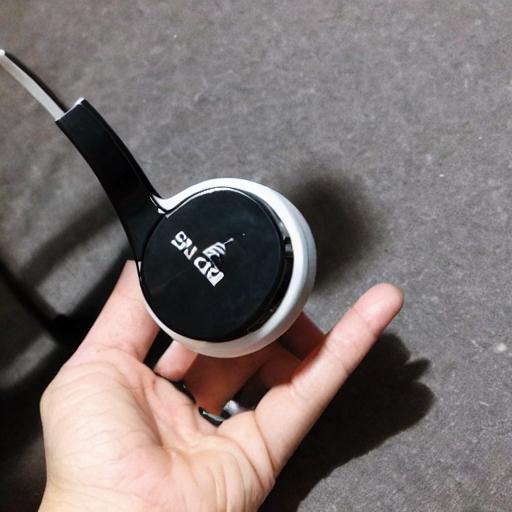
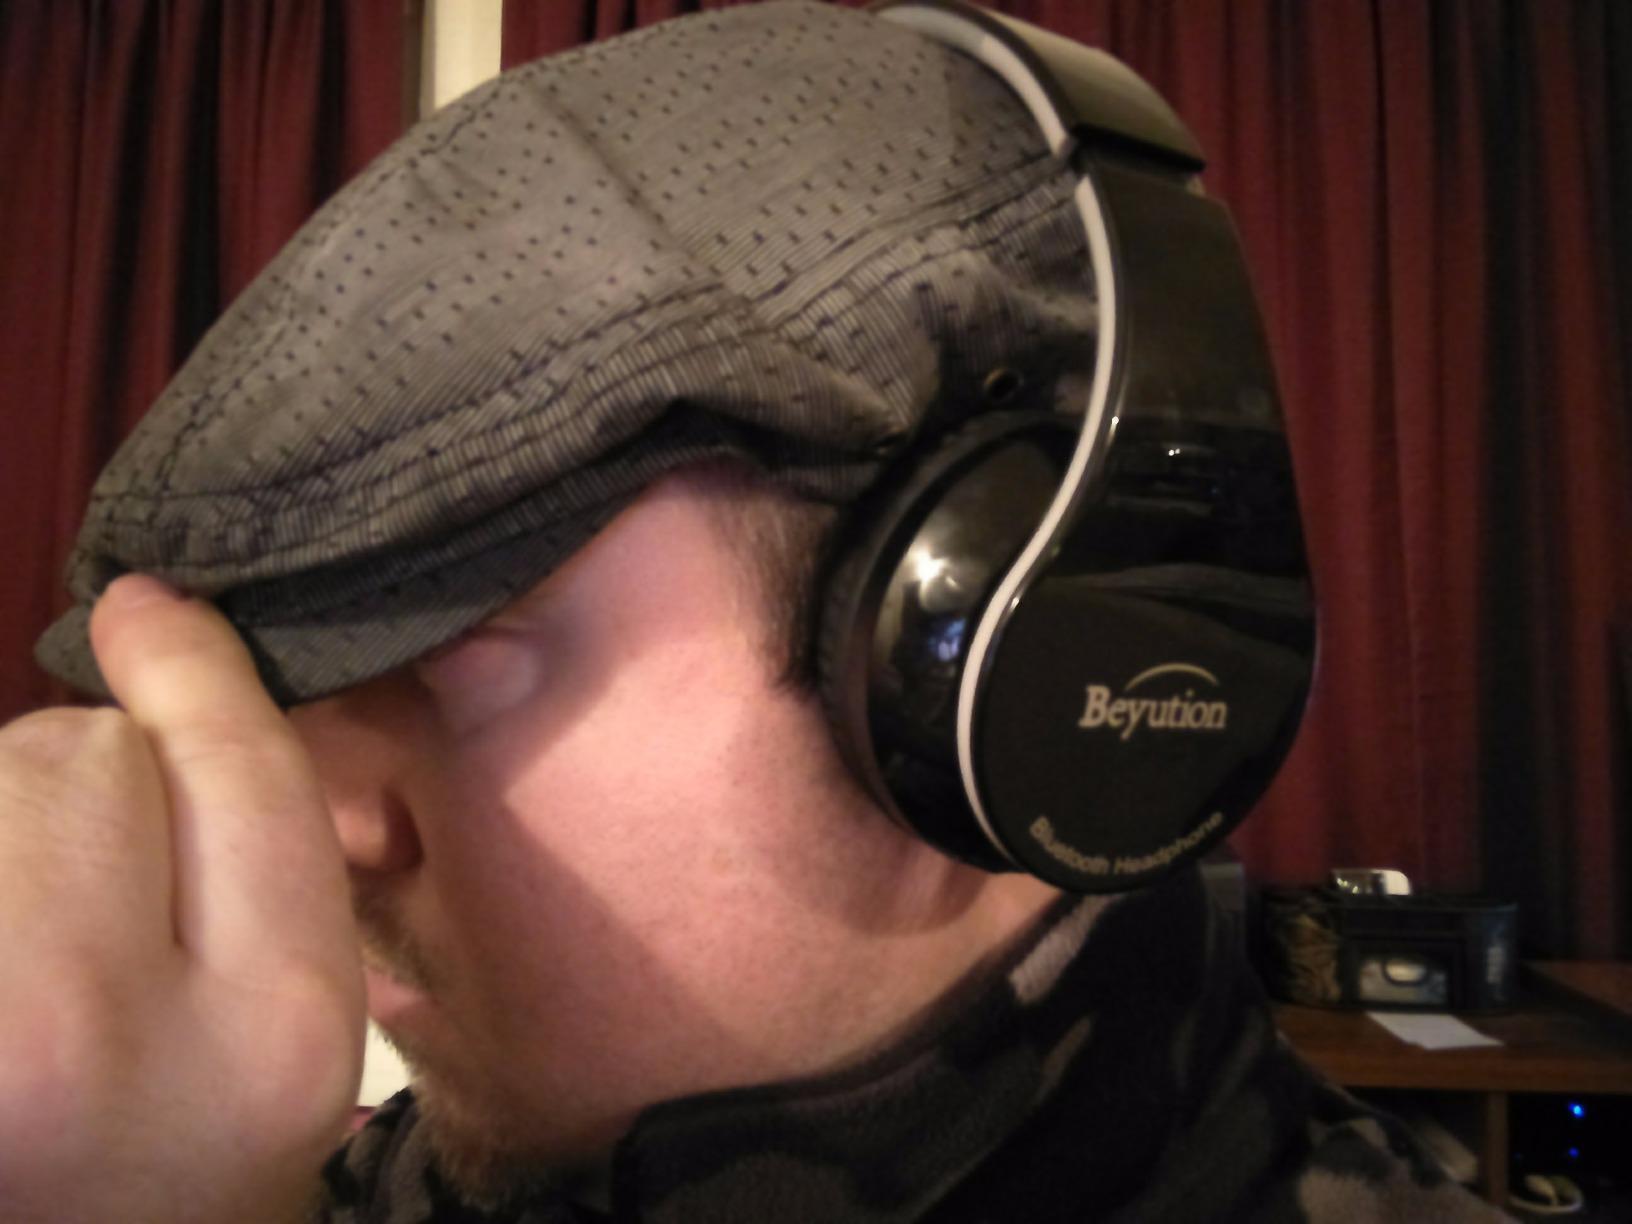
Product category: headphones
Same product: no